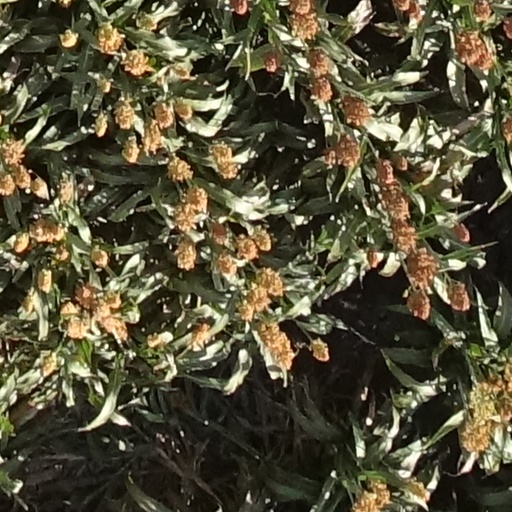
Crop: sorghum